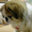
Label: dog